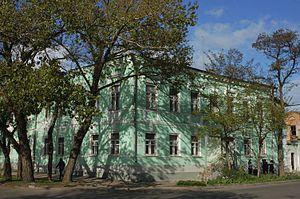
Valentin Iakovlevitch Parnakh est un poète, traducteur, historien, musicien et chorégraphe russe né en 1891 et mort en 1951. Il est l'une des personnalités les plus importantes de « l’âge d’argent », maître de l’art avant-gardiste européen et russe des années 1920, fondateur du jazz russe et soviétique.